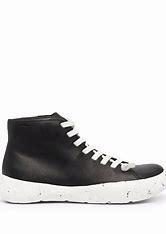
Brand: Camper
Model: PEU